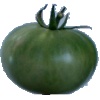
Label: Tomato not Ripened 1